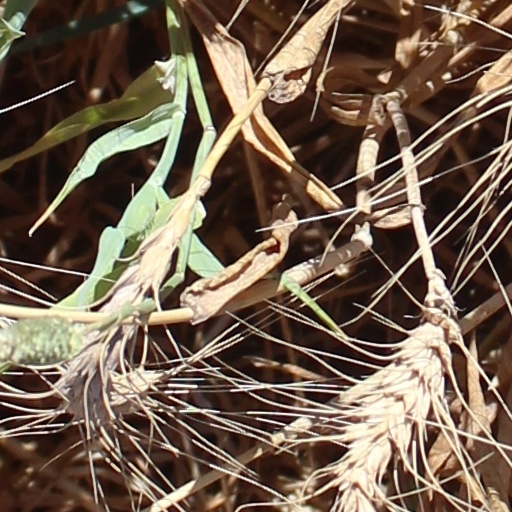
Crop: wheat